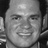
Emotion: happy